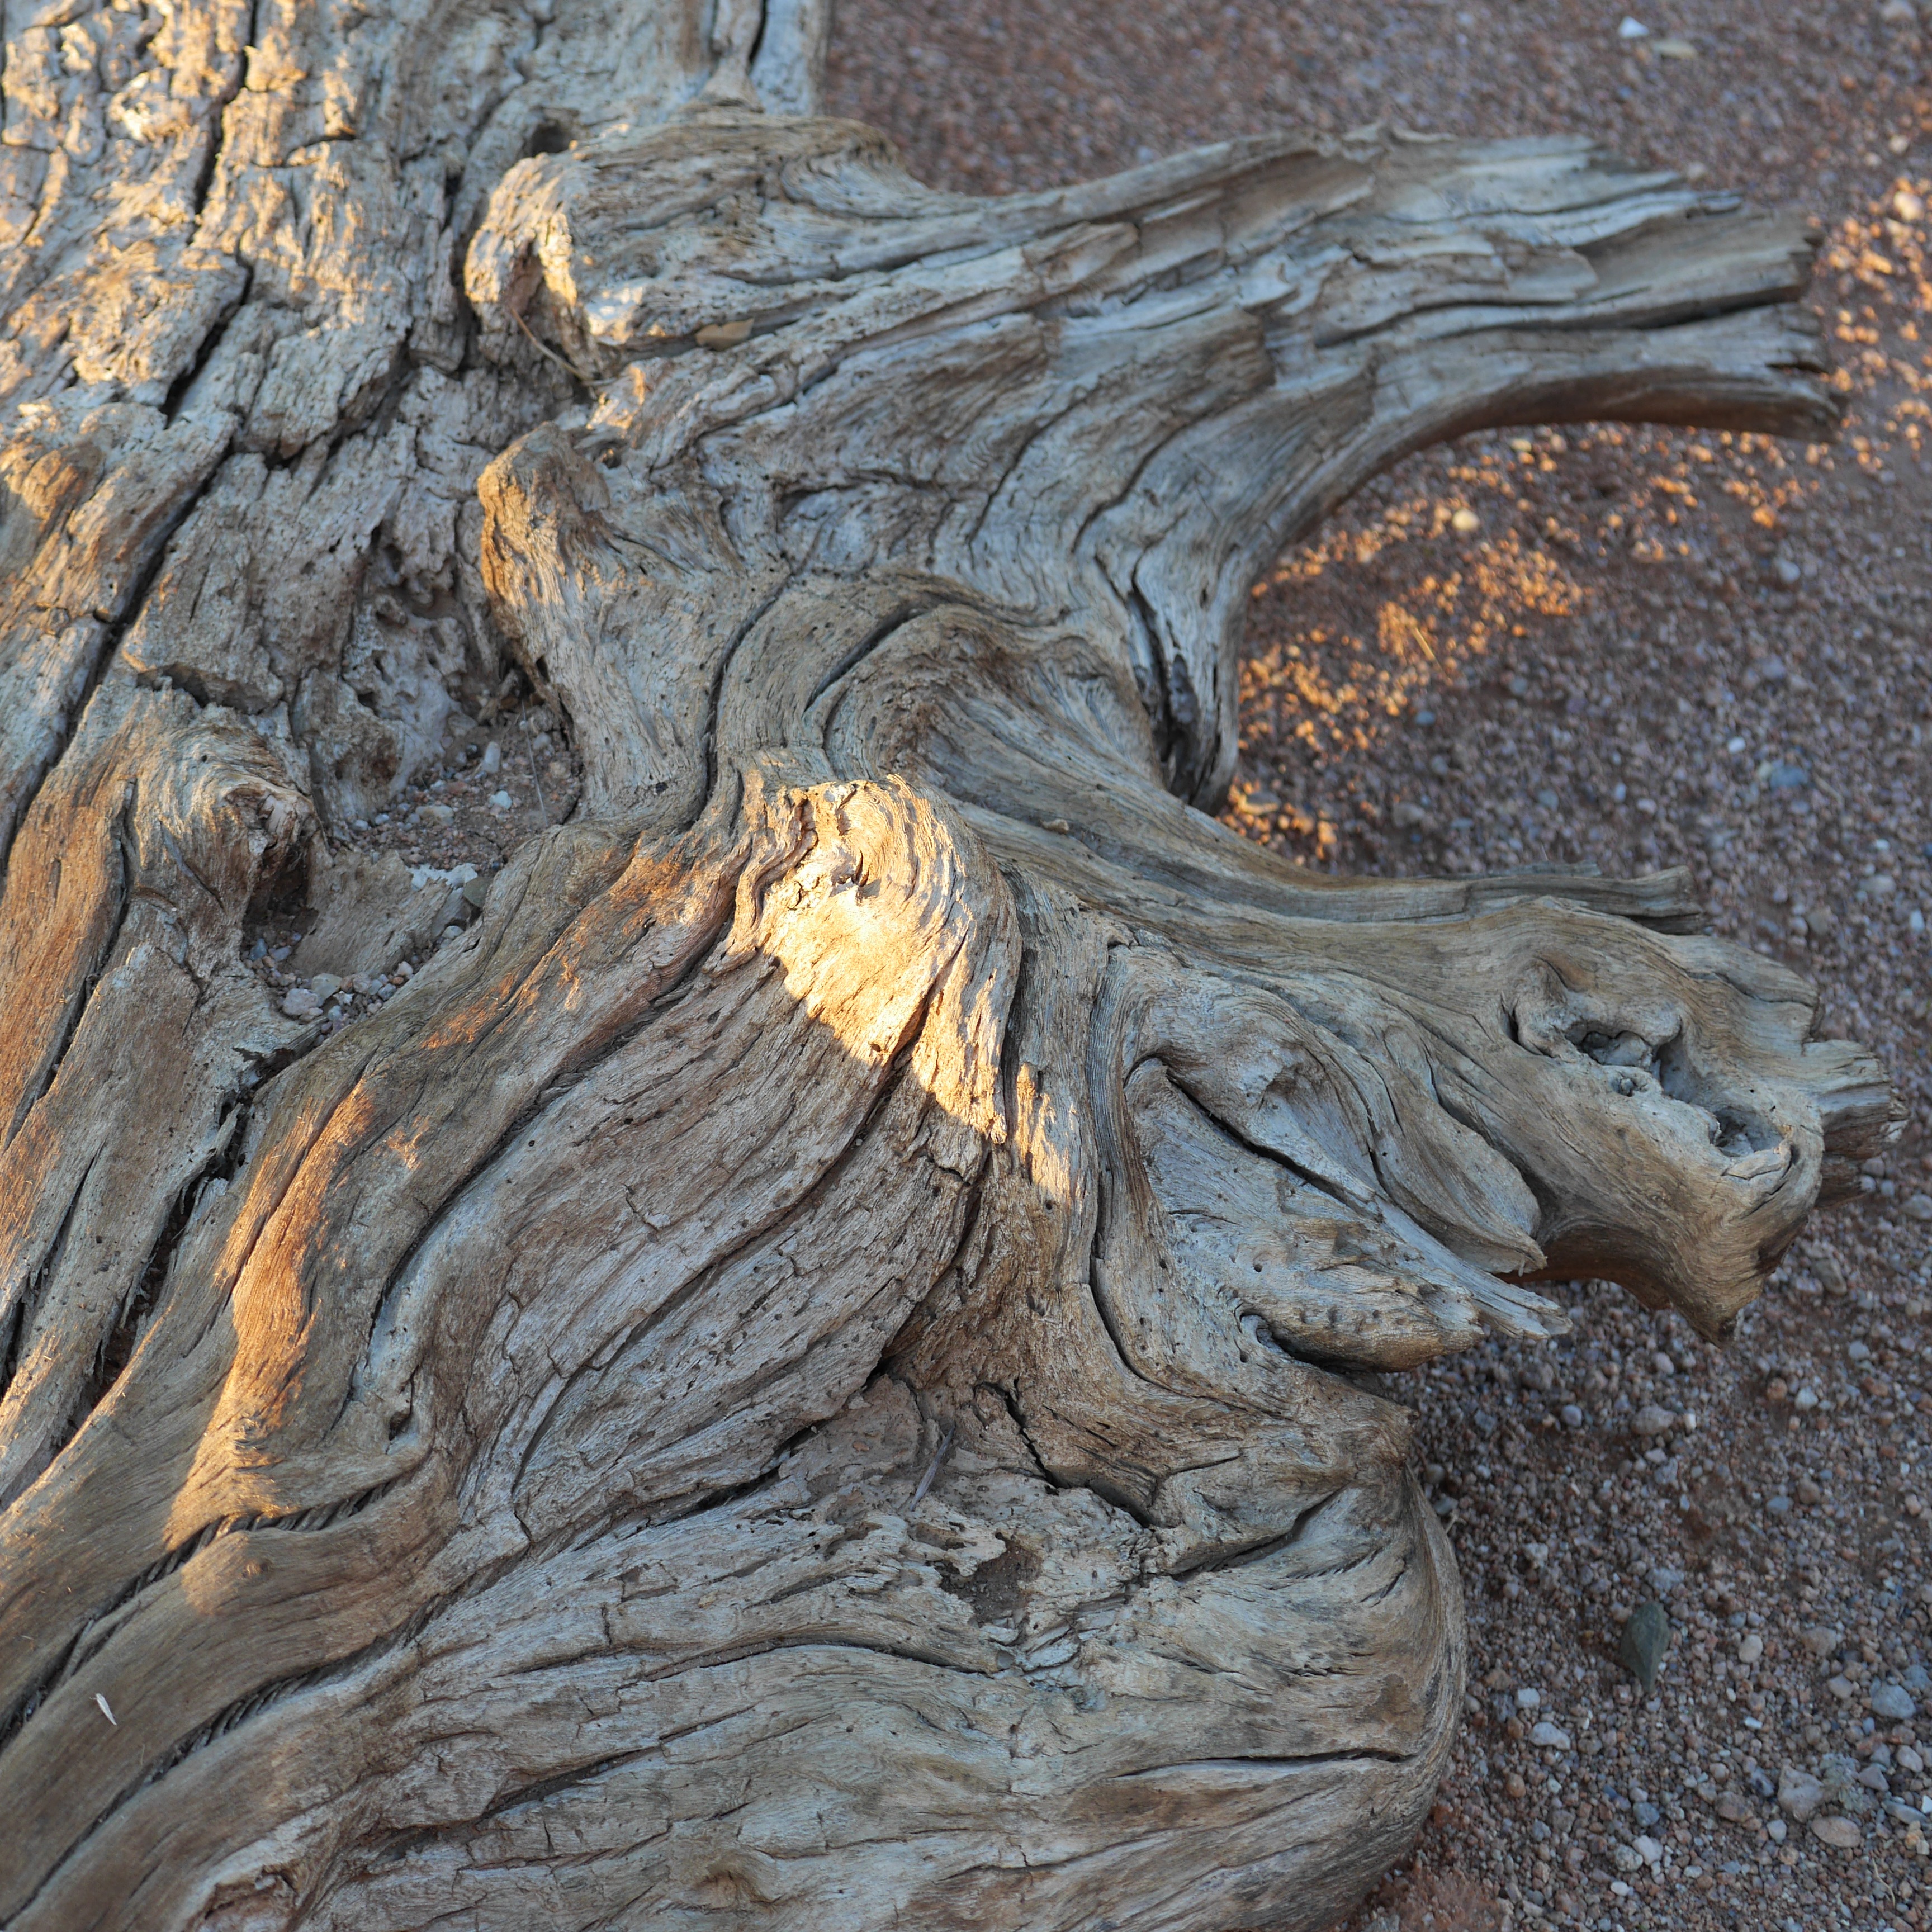
tree, rock, wood, leaf, desert, trunk, statue, africa, root, sculpture, art, geology, temple, carving, drought, namibia, ancient history